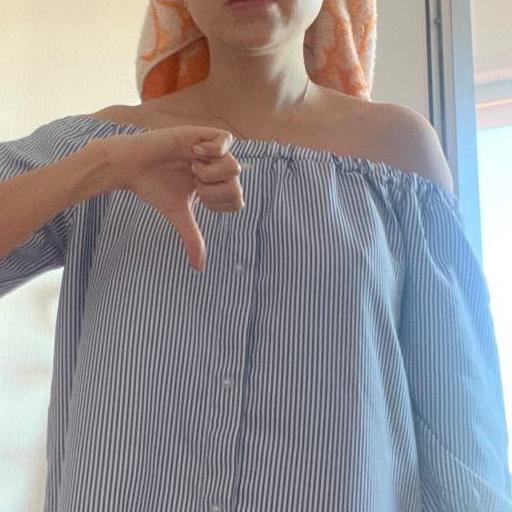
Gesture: dislike